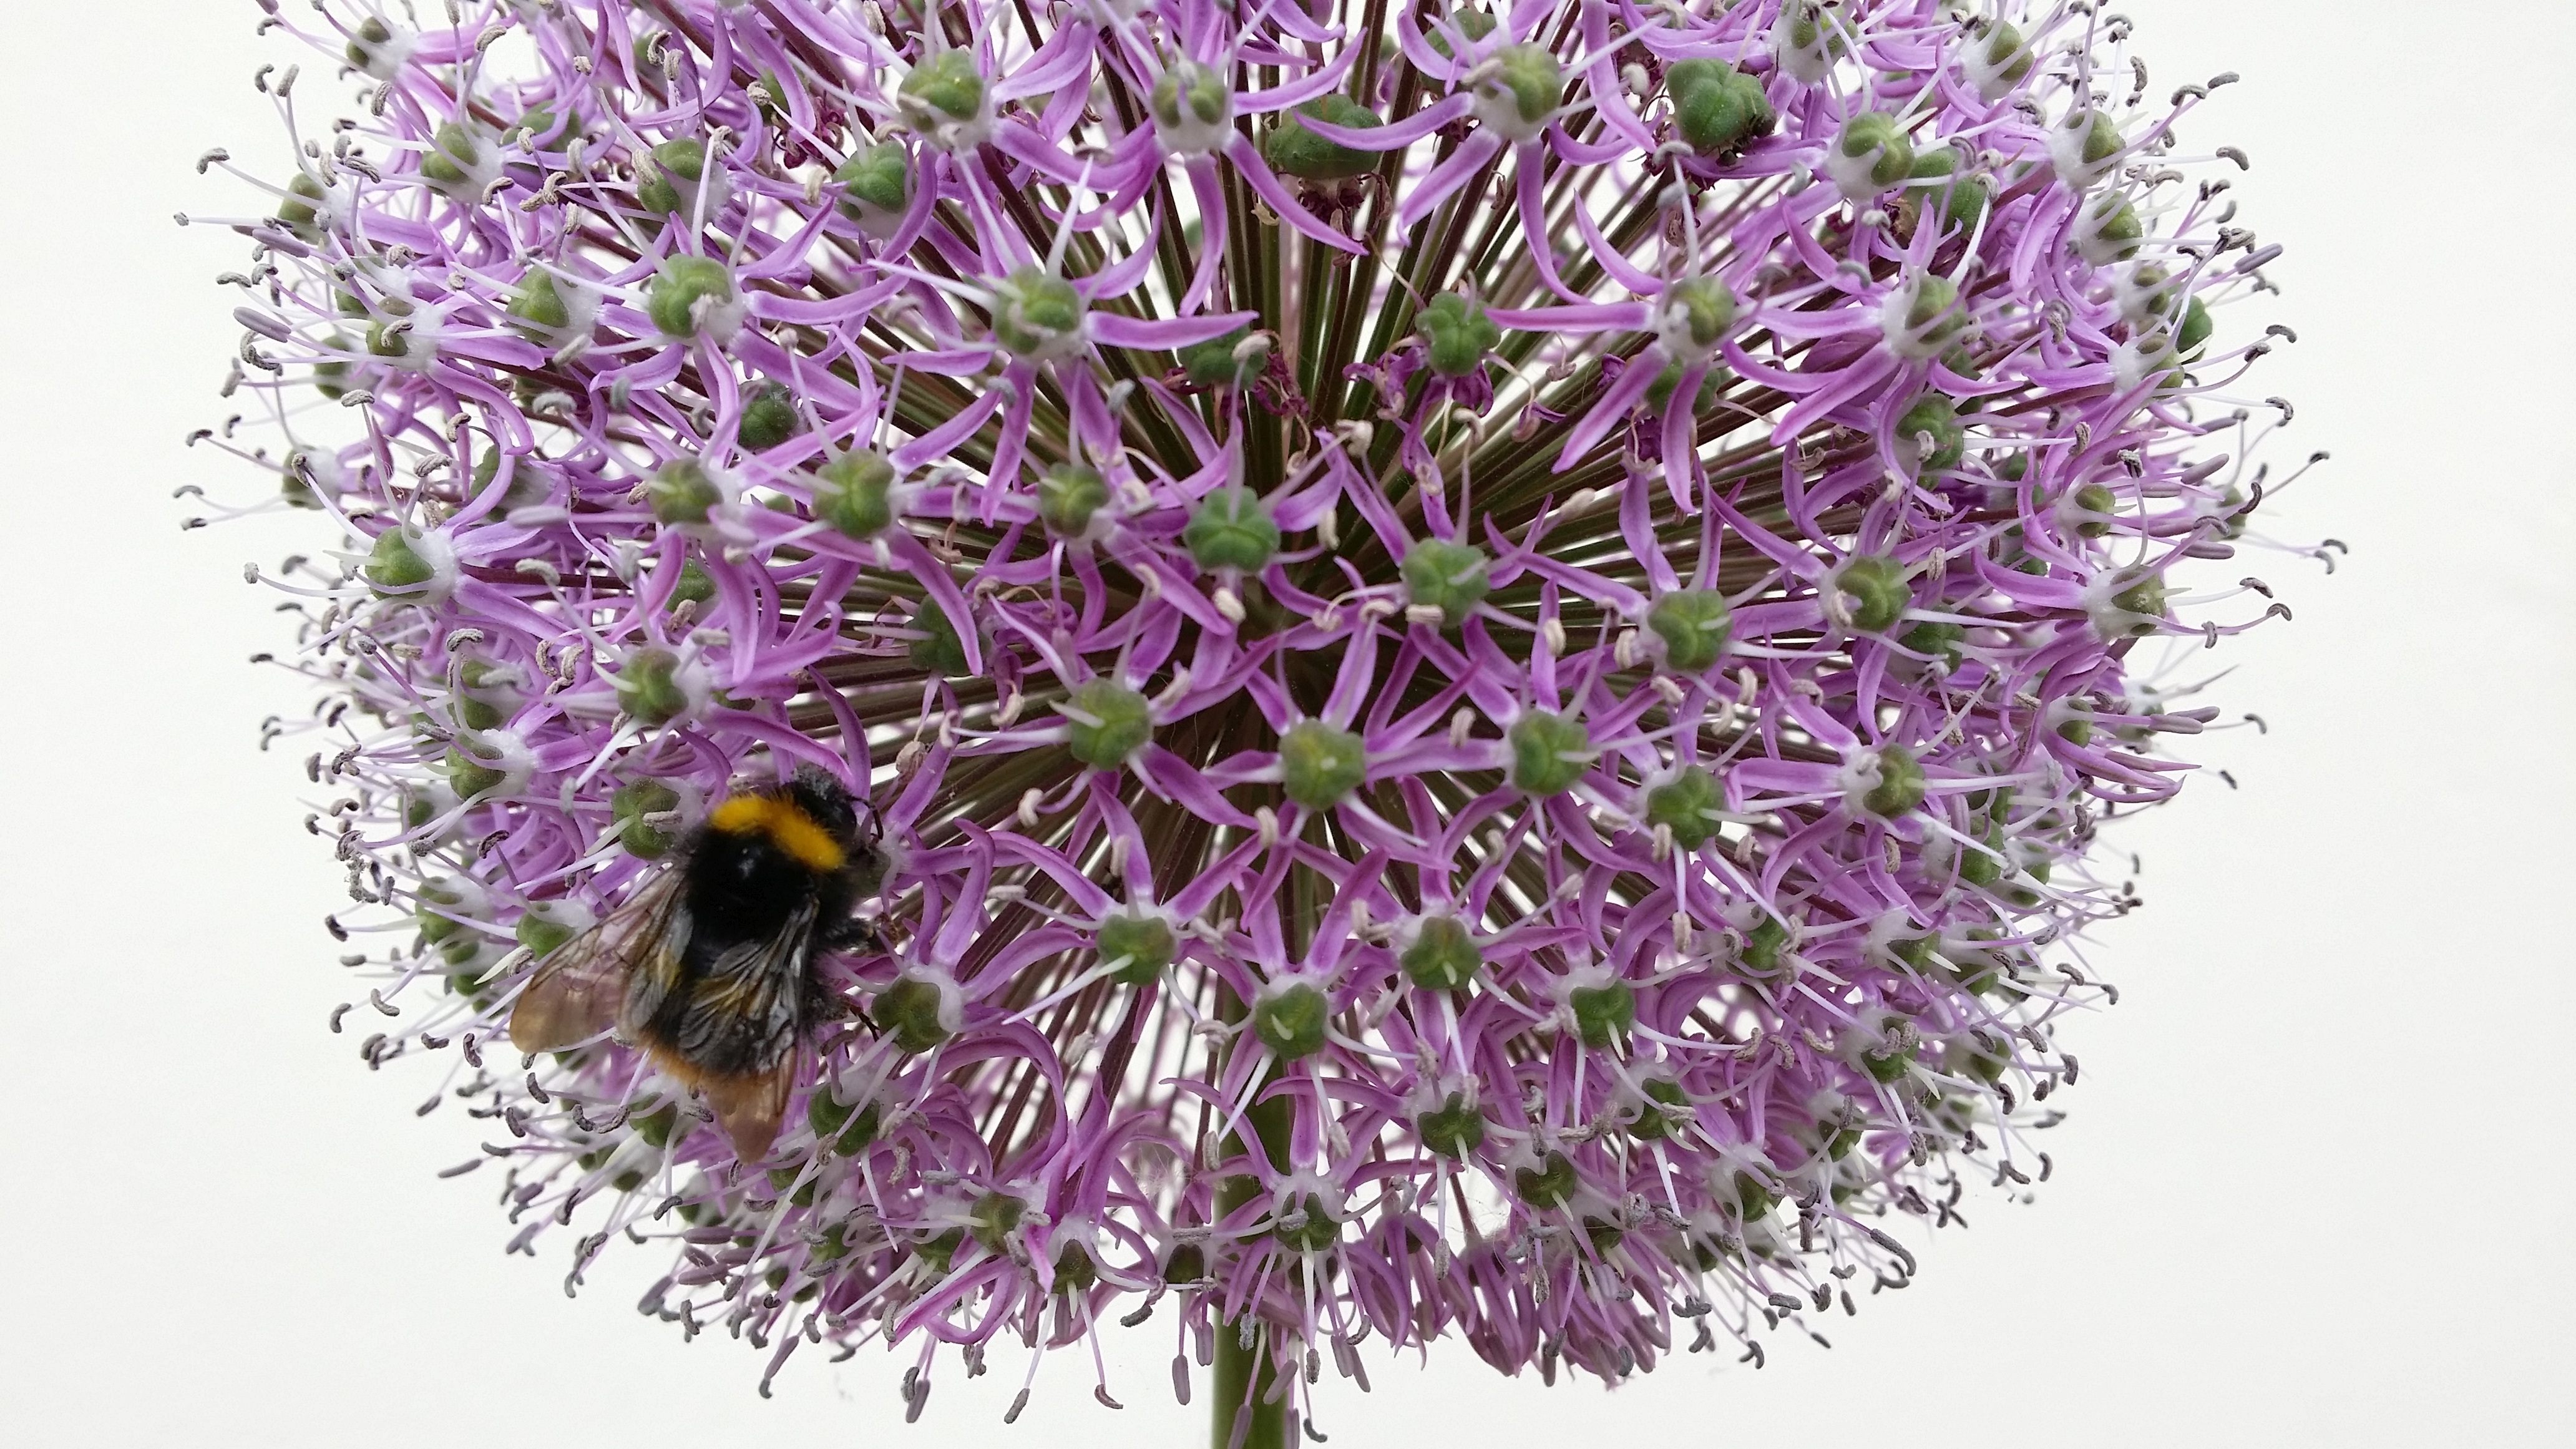
blossom, plant, flower, purple, bloom, honey, summer, pollen, pollination, herb, insect, botany, flora, lavender, bee, hummel, nectar, flowering plant, land plant, english lavender